Keisuke Okada

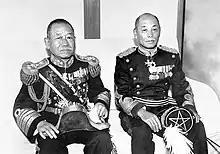
Okada (left) and Denzō Matsuo

In July 1934, Okada was named Prime Minister of Japan holding simultaneously the portfolio of Minister of Colonial Affairs. In the month of September 1935, he also briefly held the portfolio of Minister of Post and Telecommunications. Okada was one of the democratic and moderate voices against the increasing strength of the militarists, and was therefore a major target for extremist forces pushing for a more totalitarian Japan. He narrowly escaped assassination in the February 26 Incident of 1936, largely because rebel troops killed Colonel Denzō Matsuo, brother-in-law as well as personal secretary of Okada's, by misidentifying him as the prime minister. Okada emerged from hiding on 29 February 1936. However, he left office a few days later.